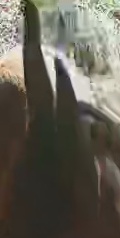
Face region: ears (position_of_ears)
Pain indicator: not_present